Por Trás do Pano

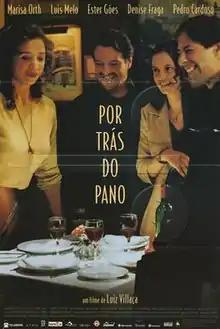
Theatrical release poster

Por Trás do Pano is a 1999 Brazilian comedy-drama film directed by Luiz Villaça. It stars Denise Fraga, Pedro Cardoso, Luís Melo, Ester Góes and Marisa Orth. The plot follows the story of Helena (Fraga), an insecure actress who is married to Marcos (Cardoso), as she receives an invitation to perform in a play alongside the famous actor Sérgio (Melo), who lives a conjugal crisis with his wife Laís (Orth) due to his involvement with his former wife Alexandra (Góes).